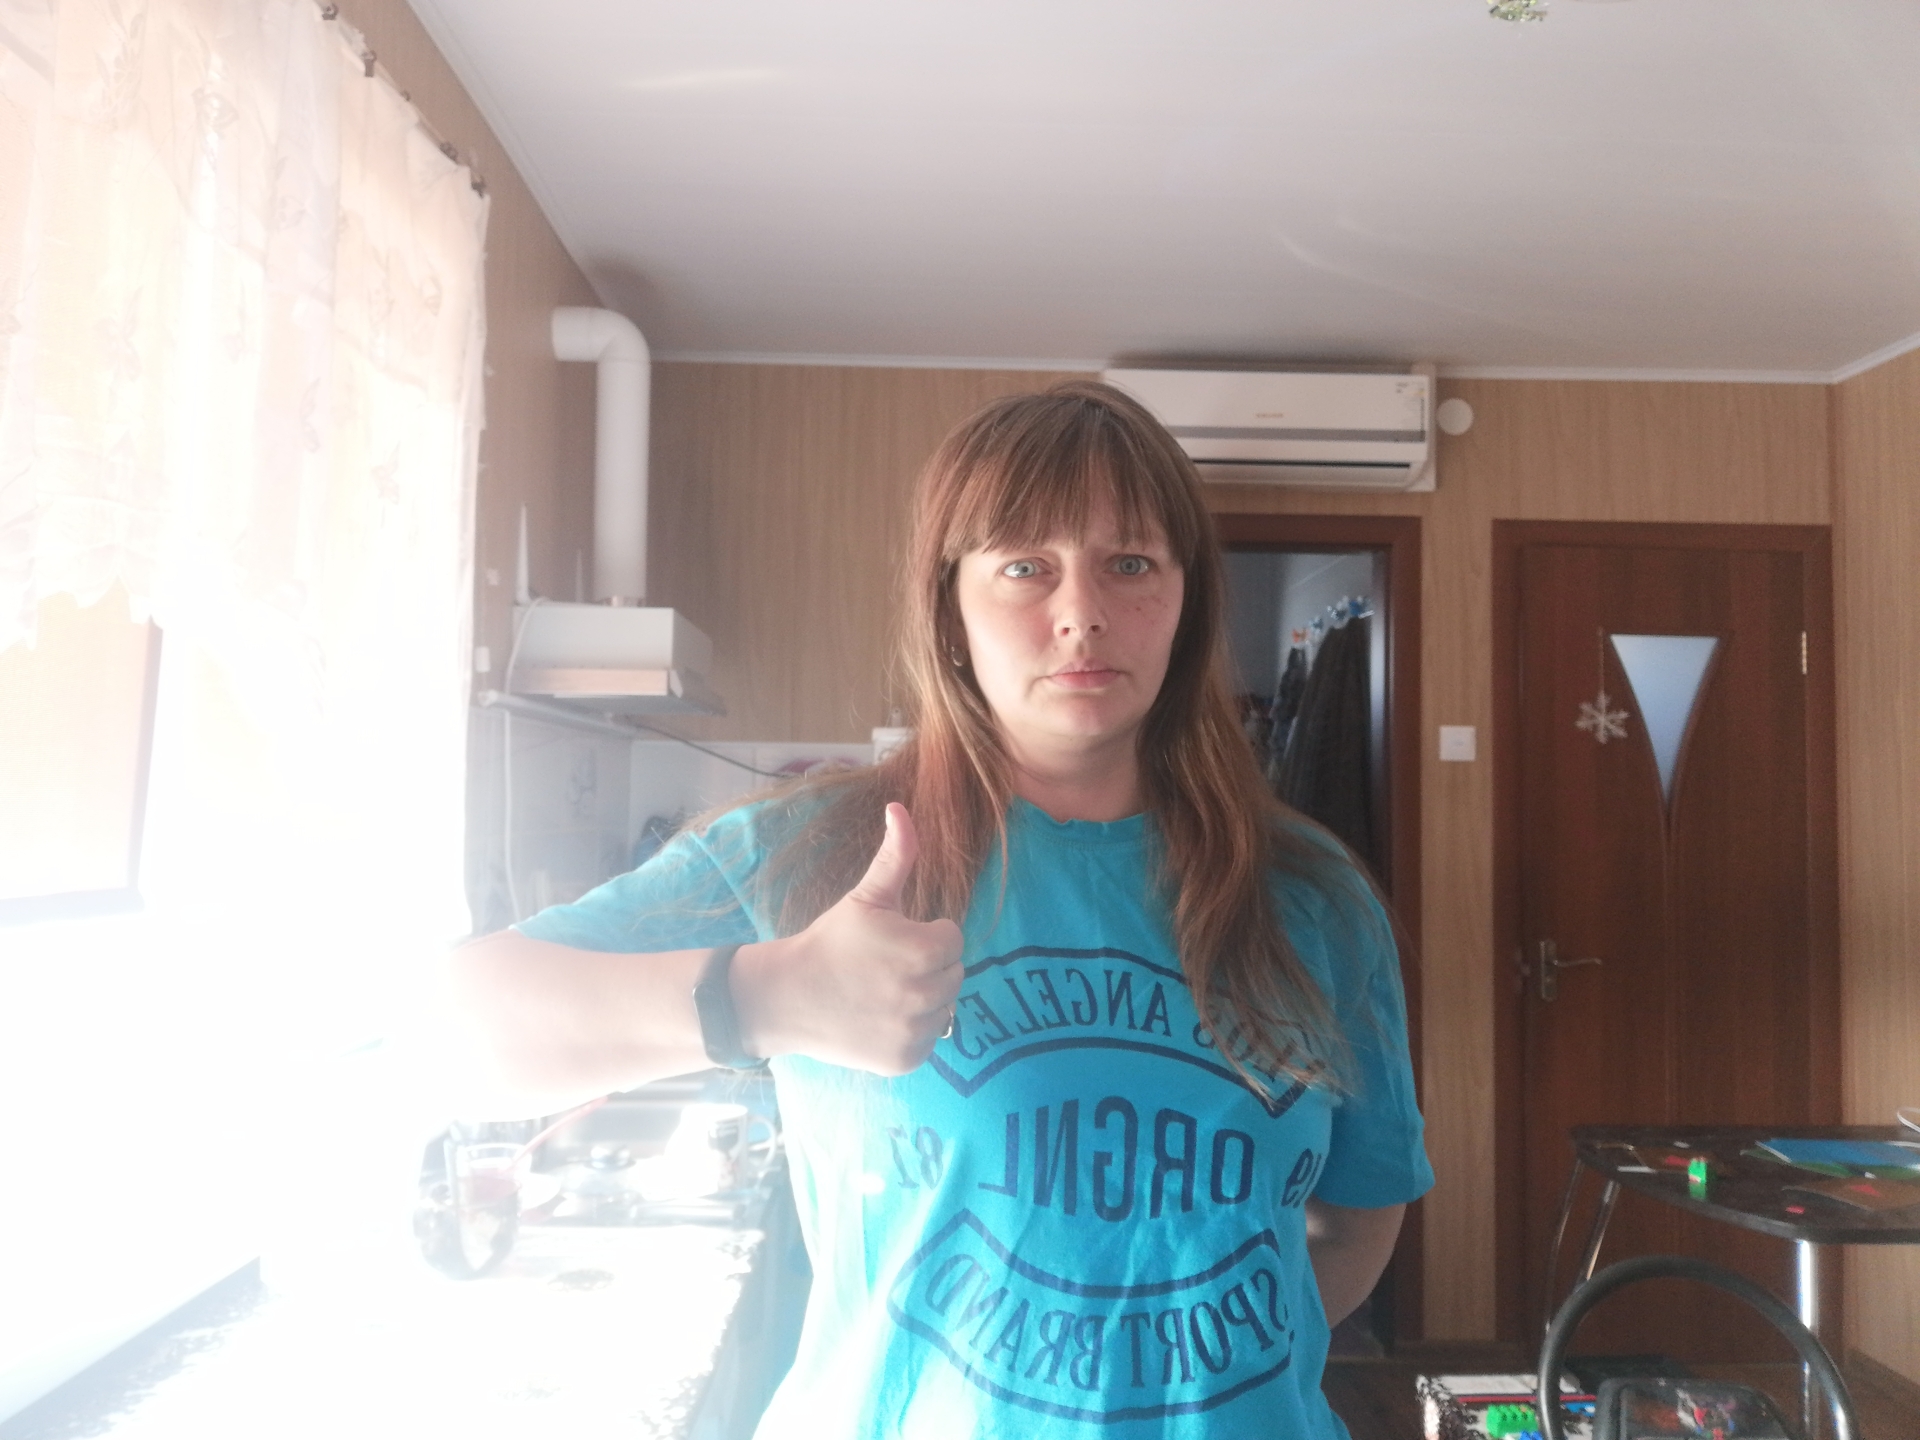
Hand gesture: like